Eglė the Queen of Serpents

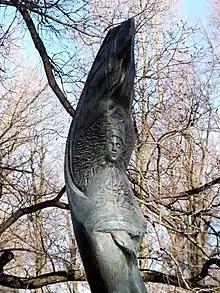
"Eglė the Queen of Serpents", statue in Glebe Park, Canberra

Eglė the Queen of Serpents, alternatively Eglė the Queen of Grass Snakes, is a Lithuanian folk tale, first published by M. Jasewicz in 1837.